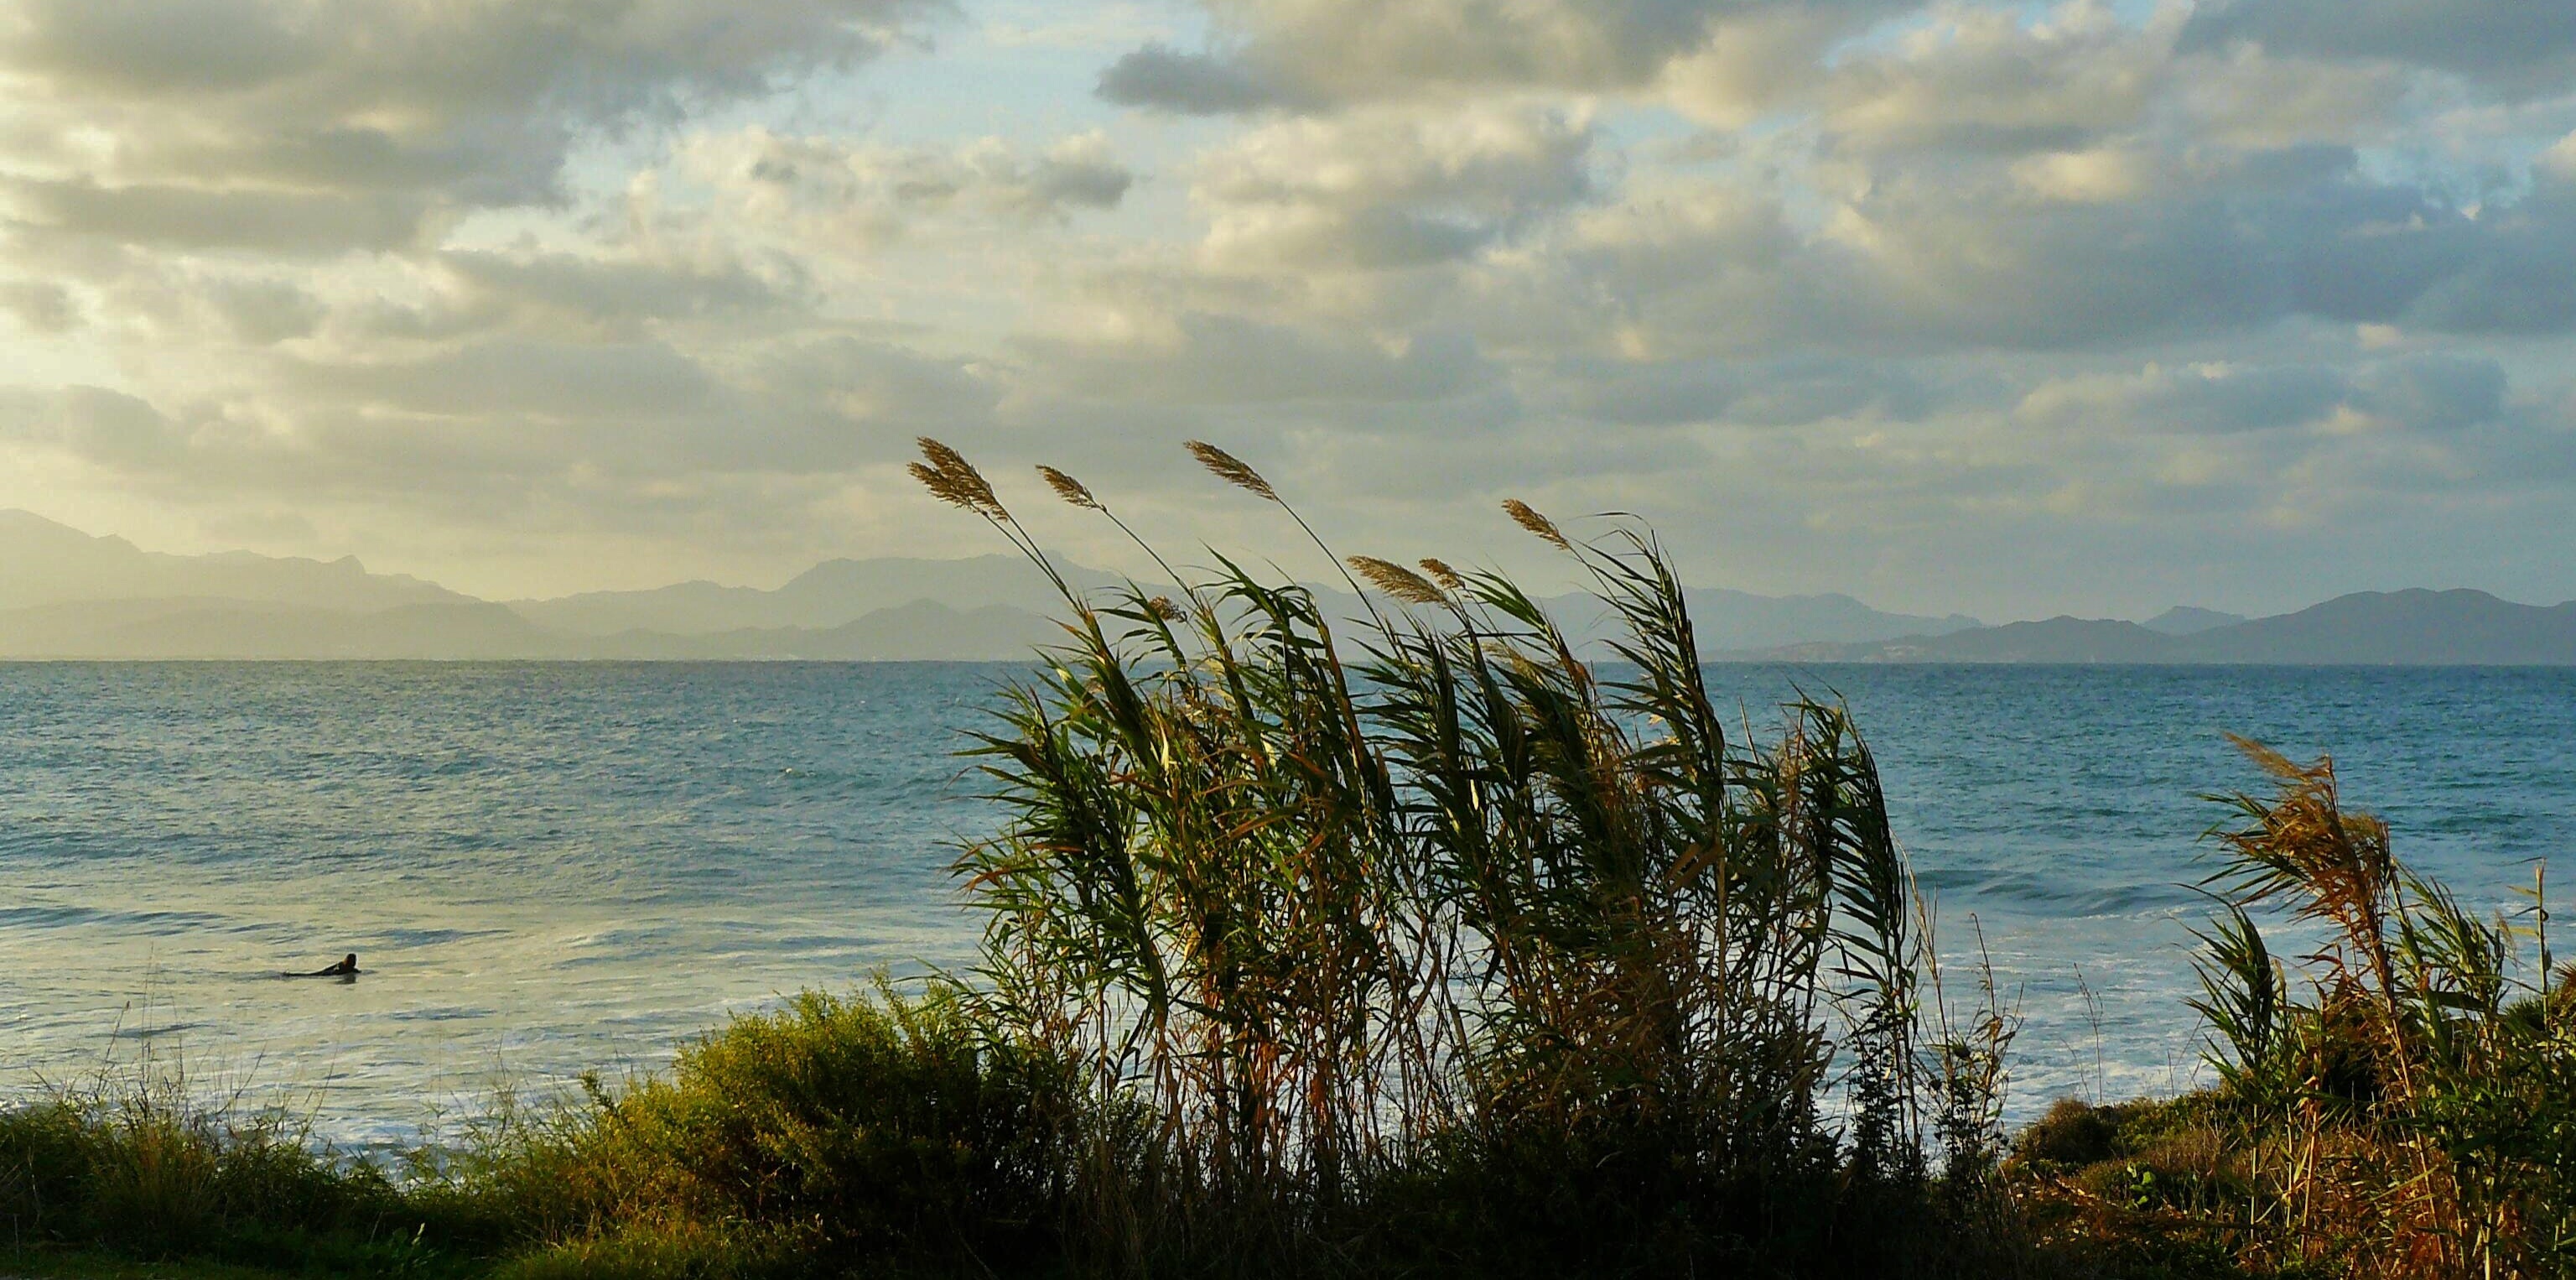
beach, landscape, sea, coast, water, nature, grass, sand, rock, ocean, horizon, light, cloud, plant, sky, sunrise, sunset, sunlight, morning, shore, wave, view, wind, dawn, travel, cliff, dusk, evening, surf, mediterranean, holiday, bay, island, rest, leisure, terrain, lighting, body of water, clouds, spain, mallorca, wide, windy, habitat, mood, rocky coast, cape, sunbeam, grasses, recovery, landform, balearic islands, steinig, wedel, geographical feature